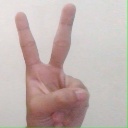
अक्षर: क